Wojciech Fangor

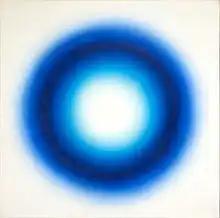
"No. 29", 1963 is an example of Fangor's use of the circle, a major visual motif of the artist's work between 1958 and 1978

Curated by Peter Selz, who had traveled to Poland in 1960 and 1961 to select paintings for the exhibition, "Fifteen Polish Painters" included works by Wojciech Fangor, Henryk Stażewski, Stefan Gierowski, Aleksander Kobzdej, Tadeusz Kantor, and Jerzy Nowosielski, among others. Focused primarily on non-figurative painting, the 1961 show emphasized the importance of abstraction in the history of Polish modern art. In drawing a direct comparison between abstract art and freedom, an approach embodied by the visually liberated works of Abstract expressionism which the U.S. government had fervently promoted abroad, the exhibition served as a symbolic repudiation of Soviet politics and Socialist Realism during the Cold War. Writing in the exhibition catalogue, Selz emphasized the strong visual interaction between Fangor's paintings and surrounding environment: